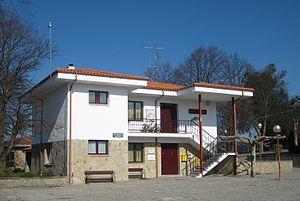
Morga est une commune de Biscaye dans la communauté autonome du Pays basque en Espagne.